Napalm

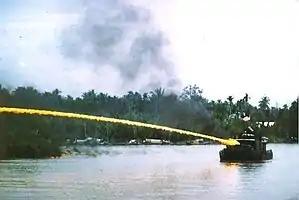
A "Zippo" riverboat of the US Brown-water navy firing an ignited napalm mixture from a riverboat-mounted flamethrower in Vietnam

The first use of napalm in combat was in August 1943 during the Allied invasion of Sicily, when American troops, using napalm-fueled flamethrowers, burned down a wheat field where German forces were believed to be hiding. Napalm incendiary bombs were first used the following year, although the exact date and battle are disputed.